Geneviève de Brabant (Satie)

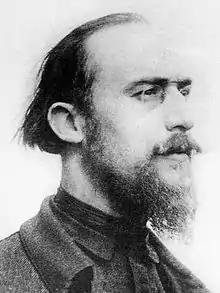
Erik Satie in 1898

"Geneviève de Brabant" was composed when Satie was transitioning from the stark, semi-religious experimentalism of his Rosicrucian phase - "music on its knees" as he later called it - to a budding interest in popular influences. The score looks both ways, alternating between plainsong and operetta in a brightly colored style of great charm and naiveté. It is considered amongst his most characteristic works of the period.